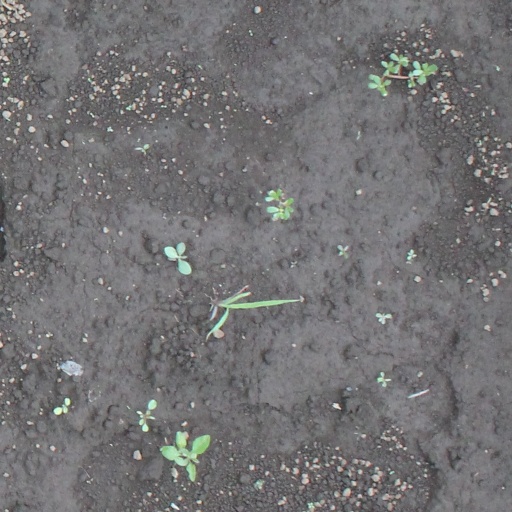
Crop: soybean